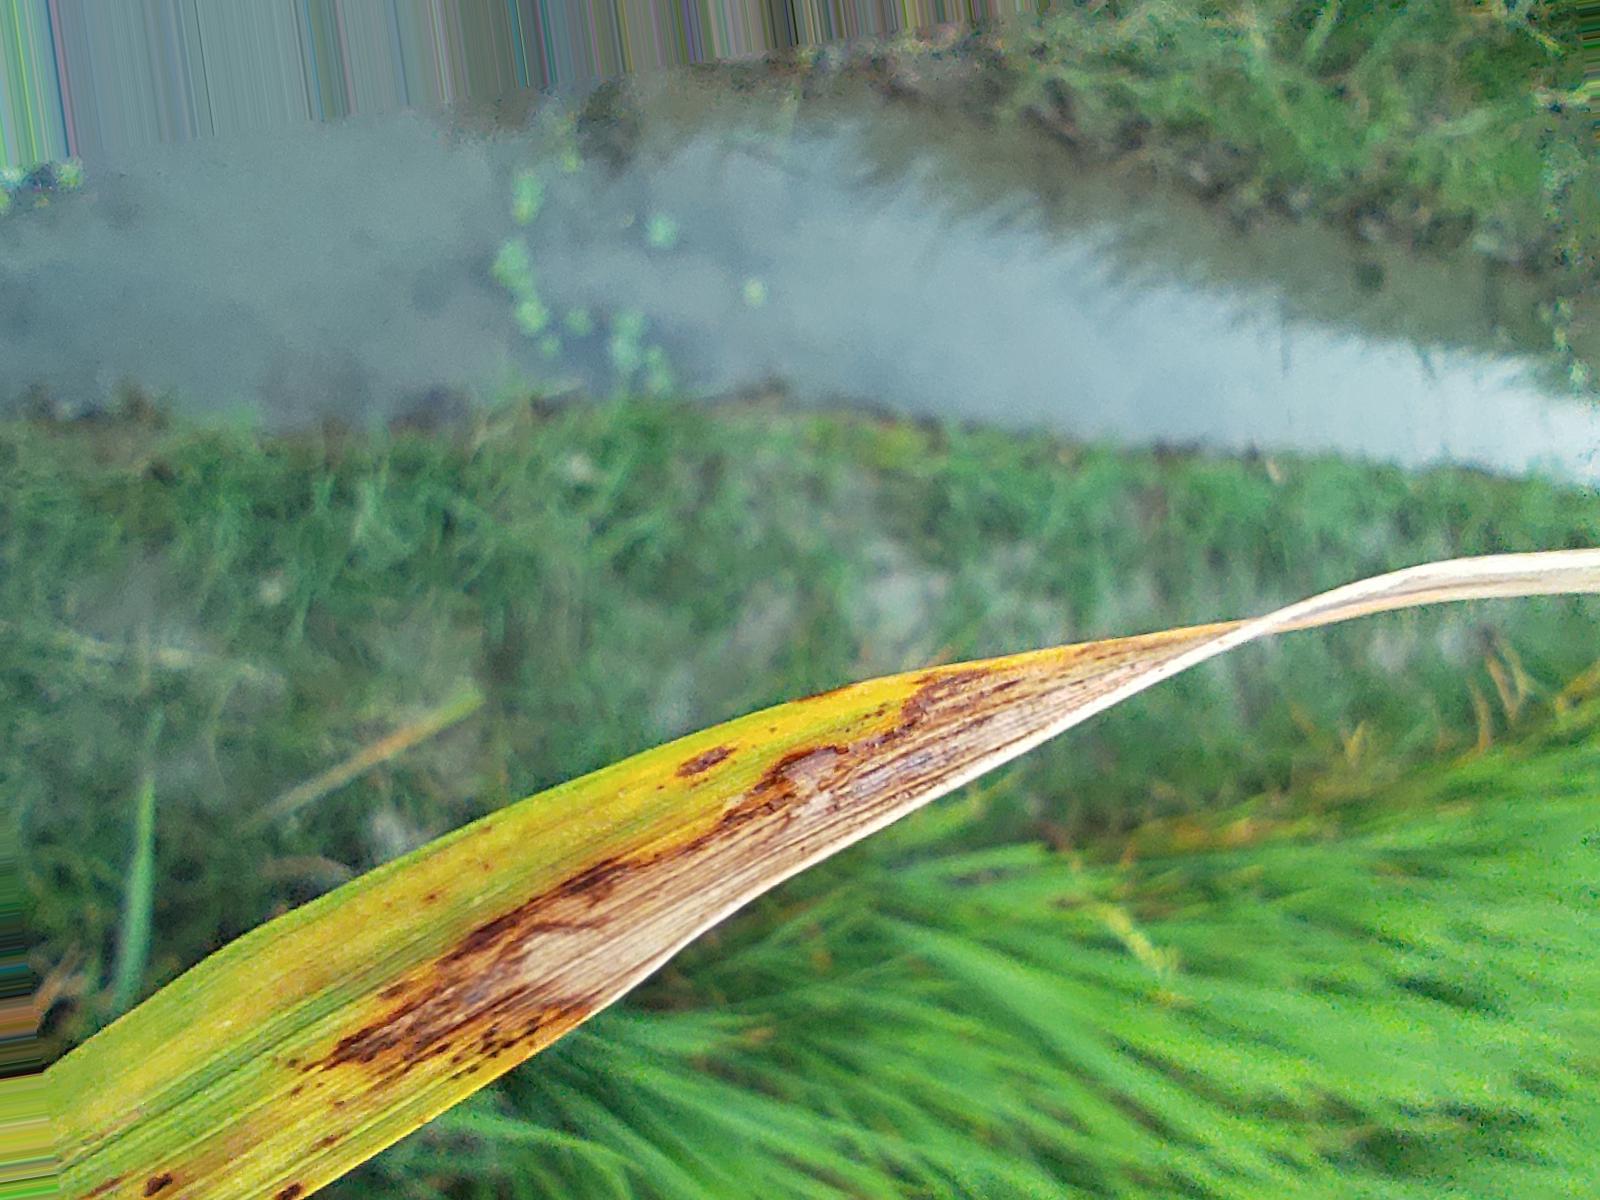
Nhãn: Bệnh Cháy lá ( Leaf scald )